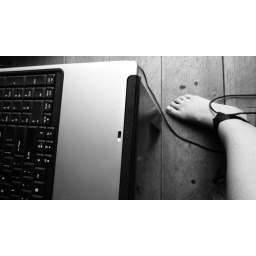
life in black and white - connection